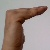
The image shows a hand gesture representing a space in Indian Sign Language.